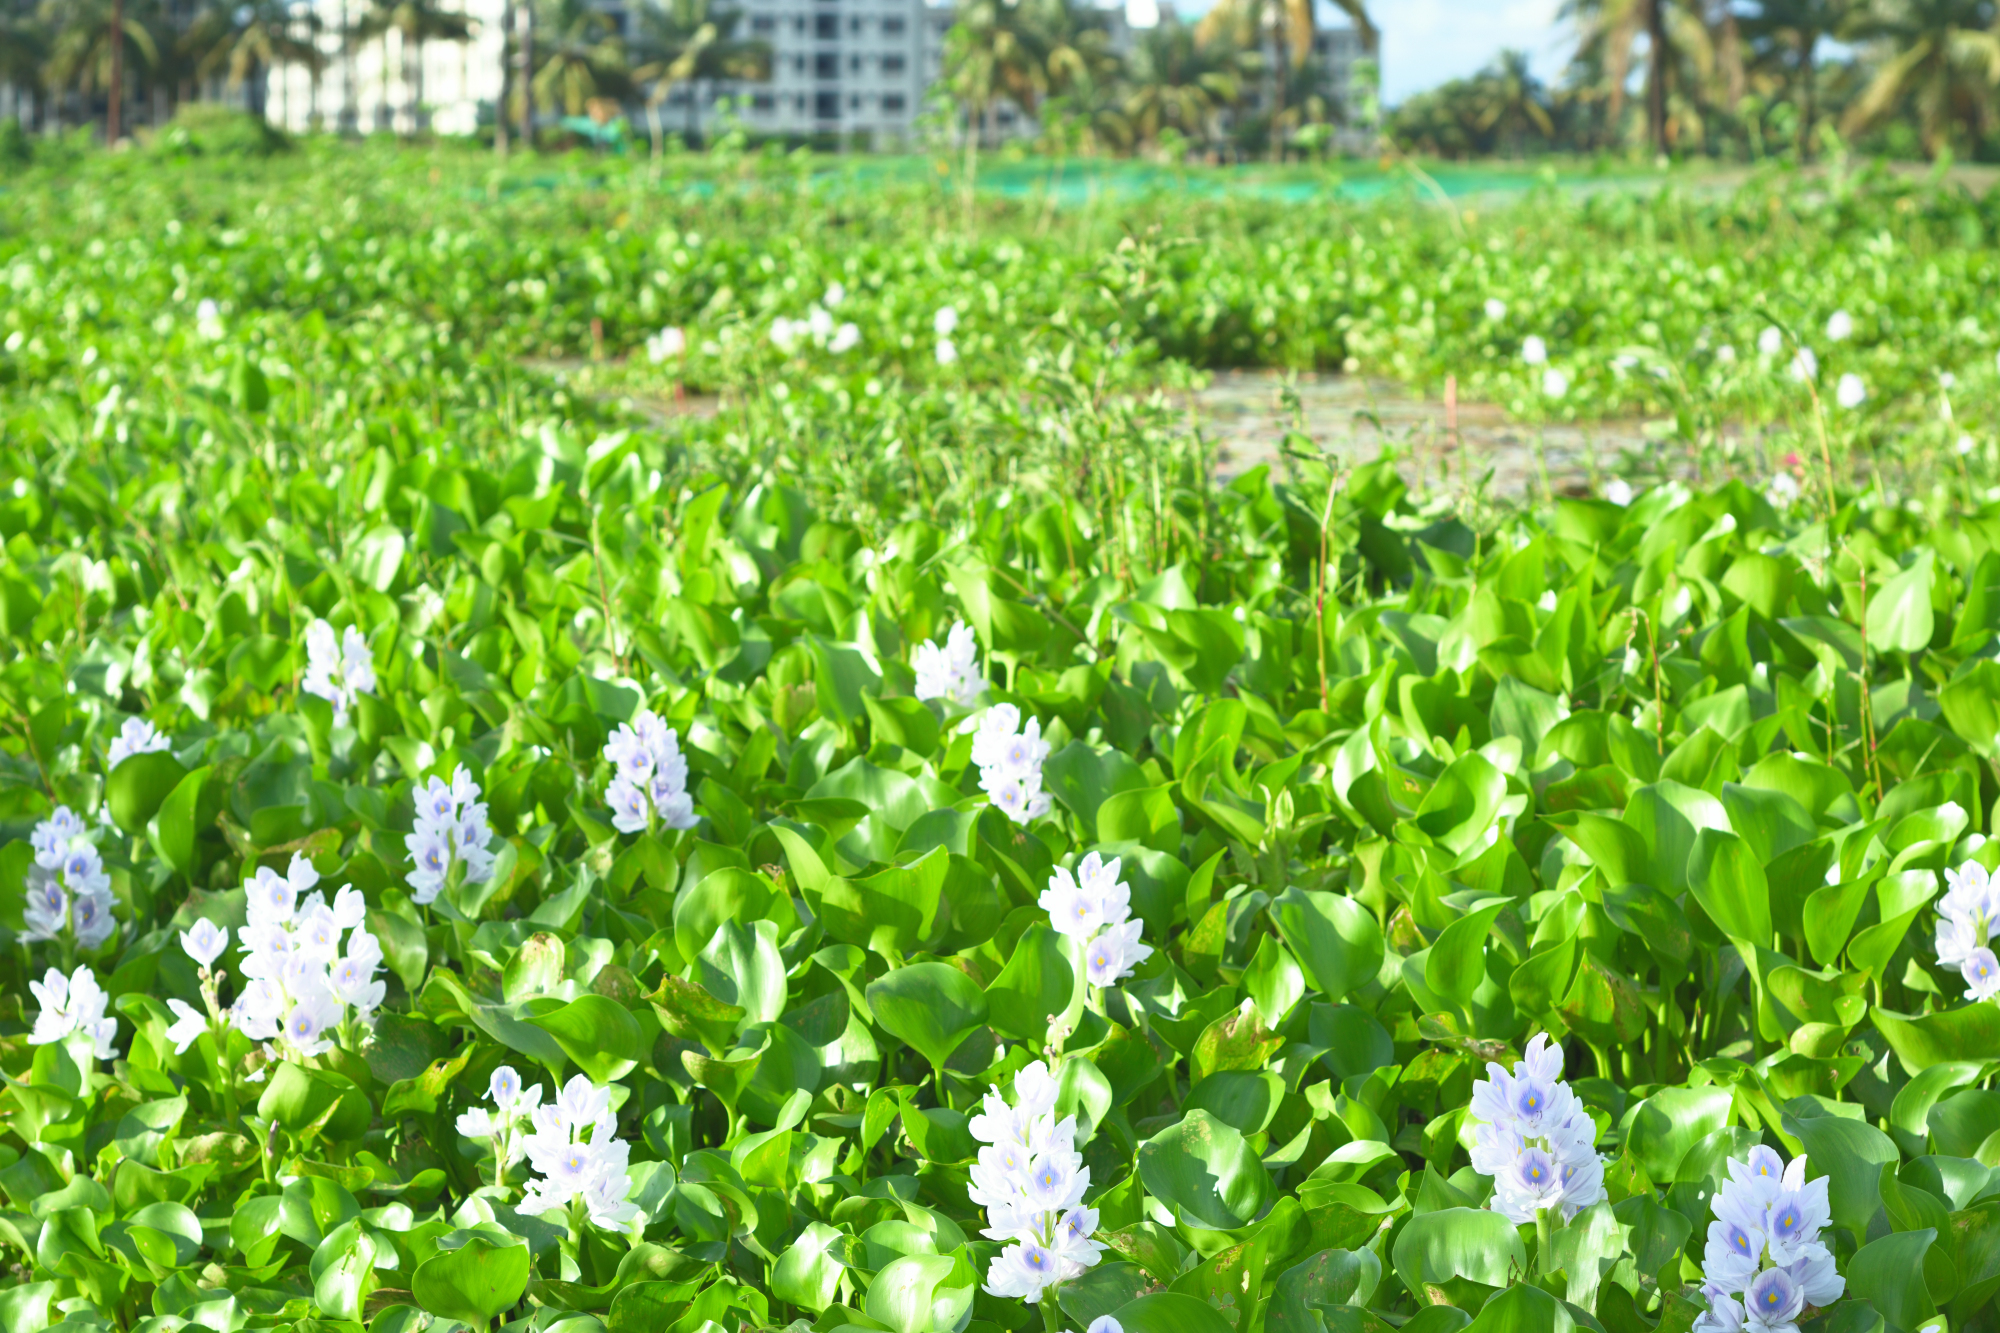
Water Hyacinth - Khurushkul Pond, Bangladesh
Water hyacinth (Eichhornia crassipes) coverage in a freshwater pond near Khurushkul, Cox's Bazar, Bangladesh. Photographed on 9 August 2026 during the monsoon season. Follow-up survey of the pond documented in the June 2026 water lily / water hyacinth dataset.
Location: Khurushkul, Cox's Bazar, Chattogram, Bangladesh
Keywords: water hyacinth, Eichhornia crassipes, invasive aquatic plant, pond, freshwater wetland, monsoon, Bangladesh, Khurushkul, Cox's Bazar, botanical photography, aquatic vegetation, golamrob